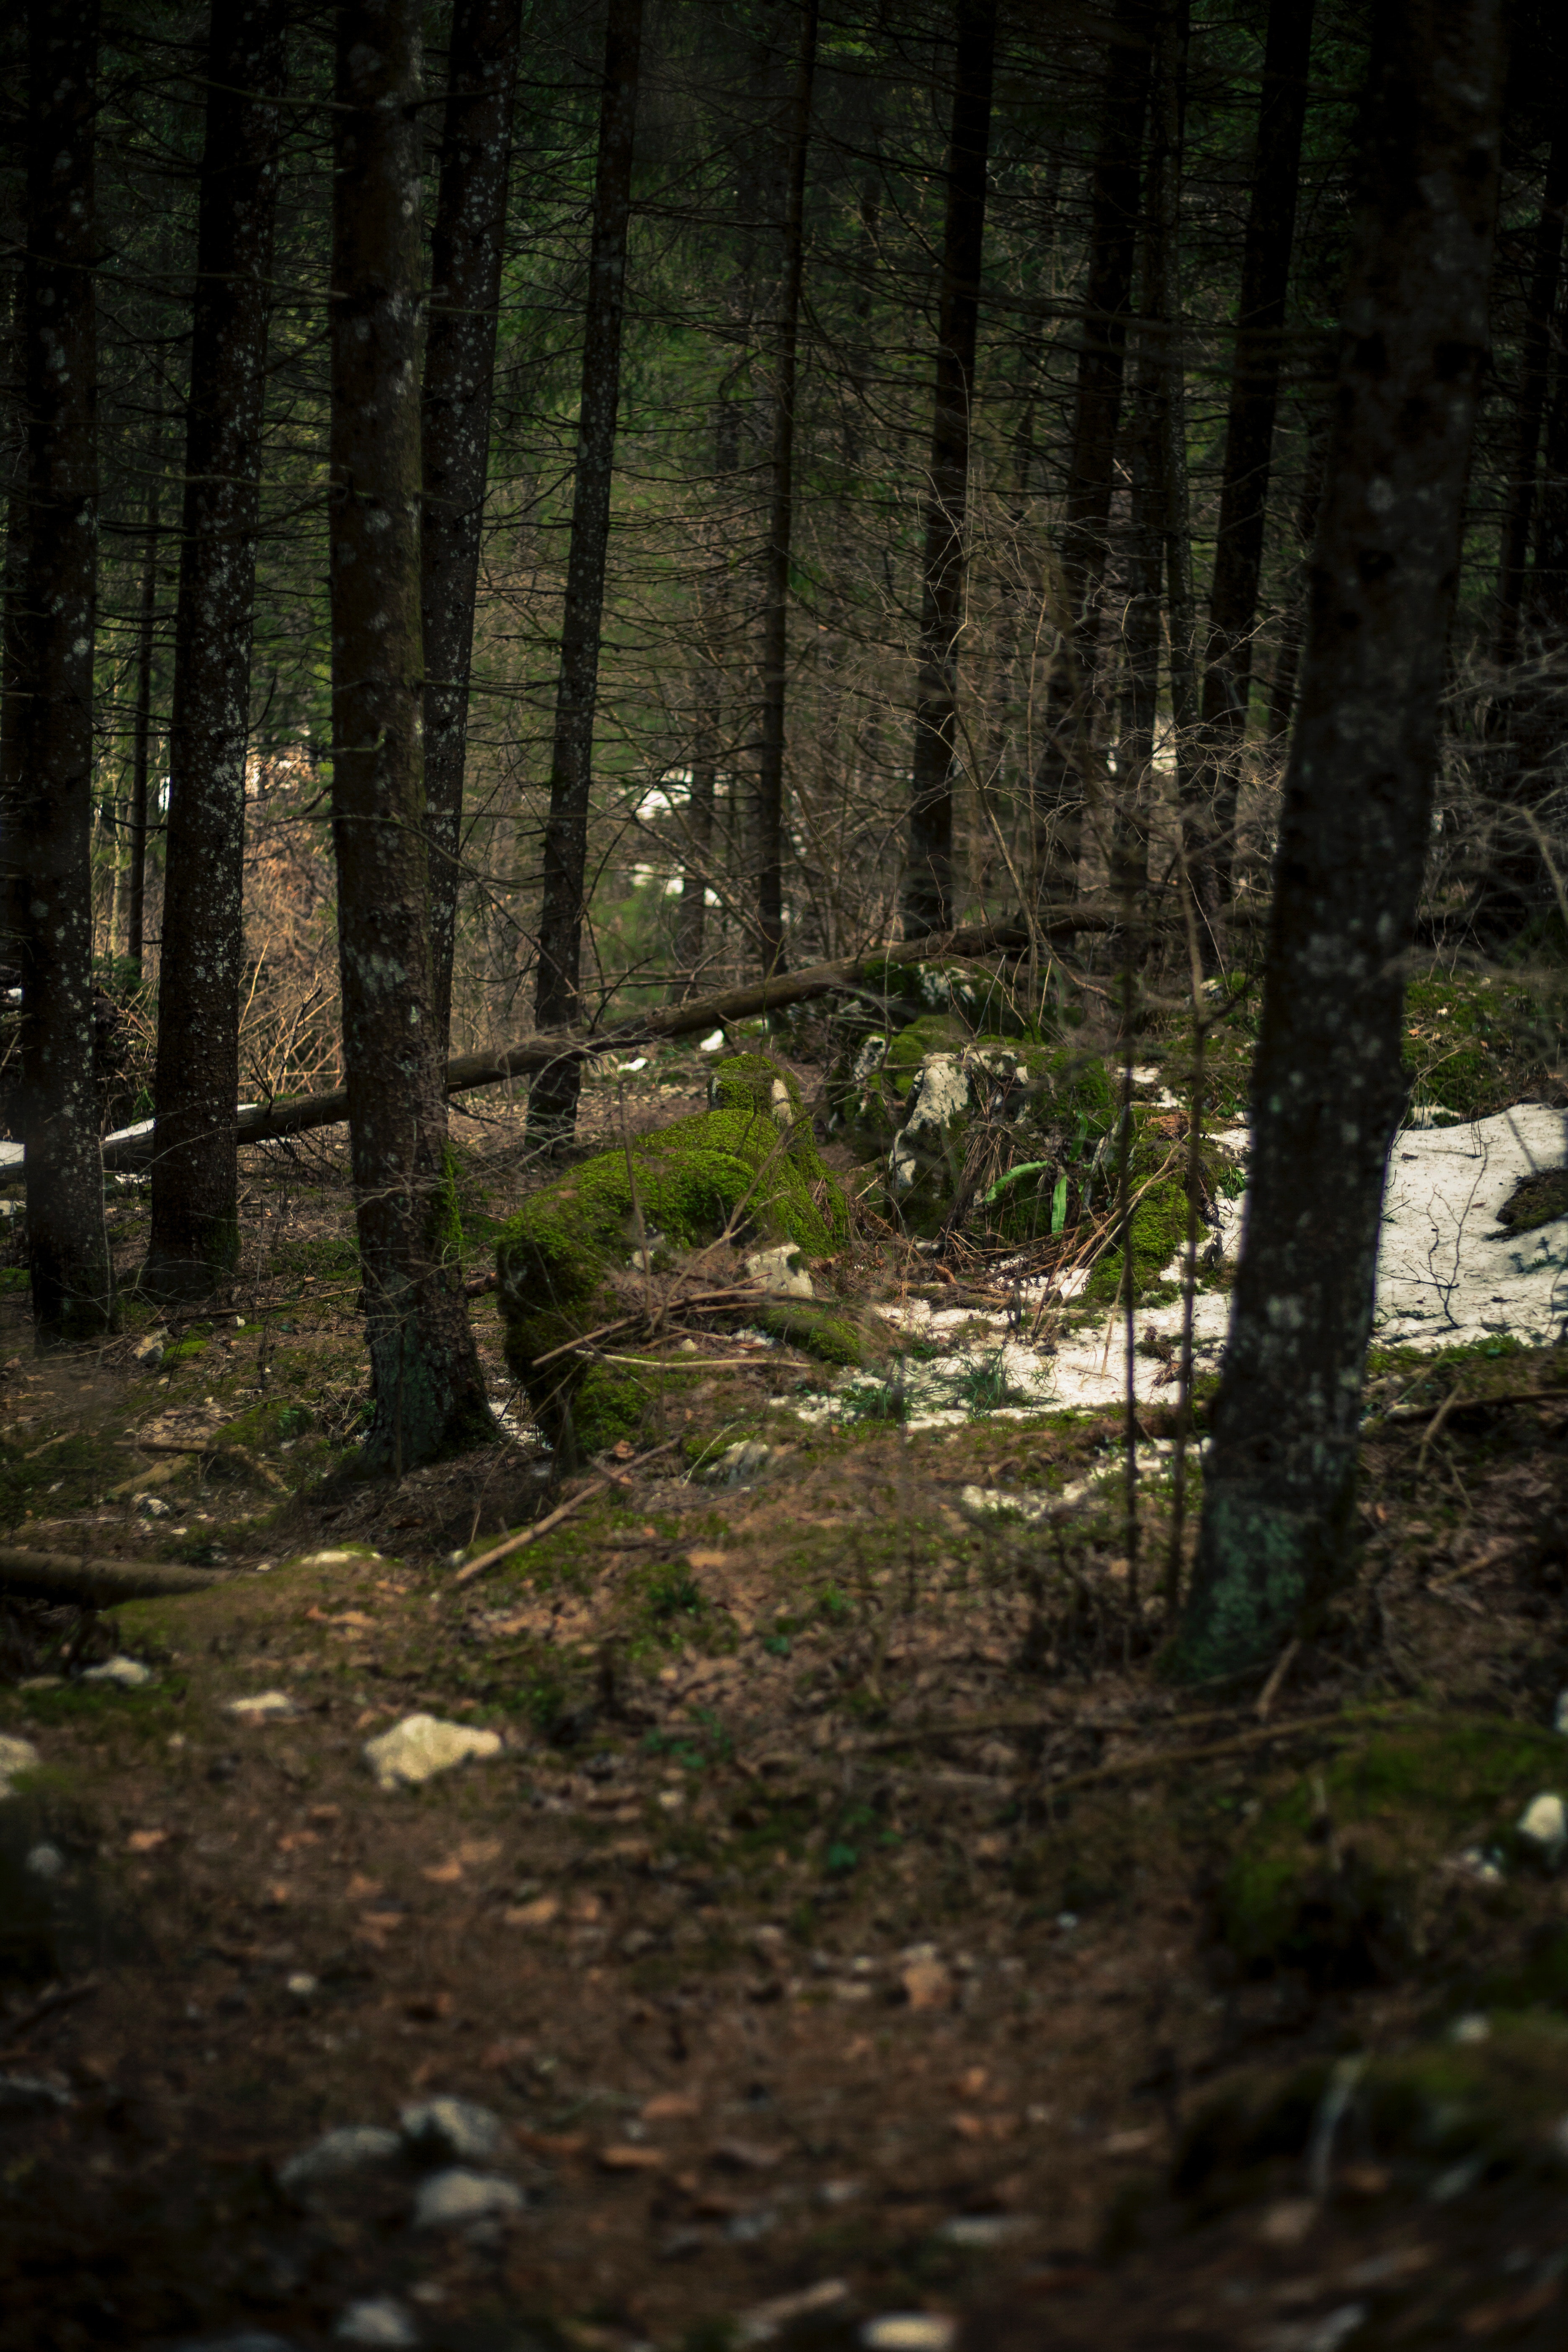
forest, tree, woodland, natural environment, nature, spruce fir forest, old growth forest, Northern hardwood forest, tropical and subtropical coniferous forests, wilderness, biome, nature reserve, vegetation, temperate coniferous forest, trail, natural landscape, valdivian temperate rain forest, temperate broadleaf and mixed forest, woody plant, jungle, plant, grove, trunk, leaf, path, sunlight, grass, deciduous, rainforest, plant community, wood, landscape, state park